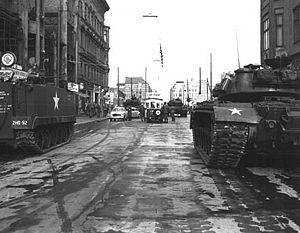
Le Checkpoint Charlie est l'un des postes-frontières de Berlin qui, lors de la guerre froide, permettait de franchir le mur qui divisait la capitale allemande entre le secteur Ouest et le secteur Est. Il se situait sur la Friedrichstraße, à la frontière entre les districts de Mitte et Kreuzberg.
La 7ᵉ armée américaine est la composante terrestre du United States European Command chargé des opérations militaires américaines dans la zone de responsabilité de ce commandement. En janvier 1967, l'USAREUR et l'état-major de la 7ᵉ armée sont combinés pour devenir l’US Army Europe/Seventh Army. Près de quarante ans plus tard, le nom de 7ᵉ armée est abandonné, lorsqu'en 2006 il est déclaré que la désignation officielle serait United States Army Europe.
Le communisme est initialement un ensemble de doctrines politiques, issues du socialisme et, pour la plupart, du marxisme, s'opposant au capitalisme et visant à l'instauration d'une société sans classes sociales, sans salariat et une mise en place d'une totale socialisation économique et démocratique des moyens de production.